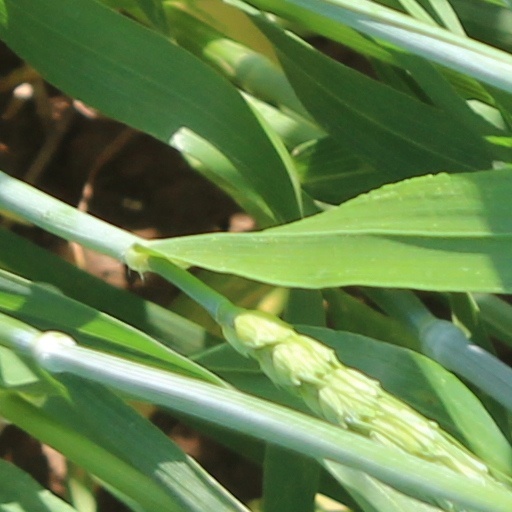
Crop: wheat